Uncle Nearest Premium Whiskey

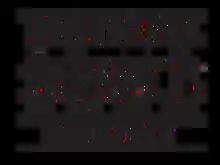
1856 Batch

In 2017, a rezoning proposal was approved by the Bedford County board to accommodate a whiskey-themed business at the former Sand Creek Farms in Shelbyville, Tennessee. On September 14, 2019, the first phase of the Nearest Green Distillery opened, which included the Welcome House, a bottling house, a working horse and cattle farm, and the Toppy's Copper Skies Bar. It was the first distillery in the United States named after a Black person.